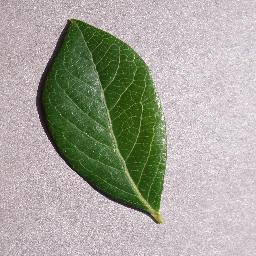
Label: Blueberry___healthy